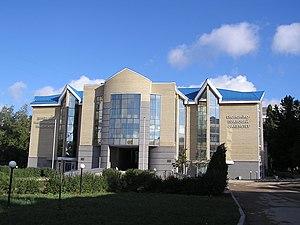
L'université nationale de Donetsk est une université située à Donetsk, capitale du Donbass, à l'est de l'Ukraine. Elle a été fondée le 15 juillet 1937 du temps de l'URSS, sous le nom d'institut pédagogique de Stalino, alors que la ville s'appelait Stalino. De 1965 à 2000, elle s'est intitulée université d'État de Donetsk et a pris son nom actuel, le 11 septembre 2000.